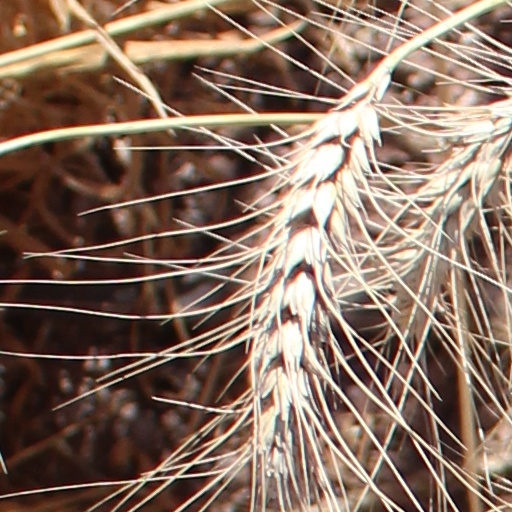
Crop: wheat